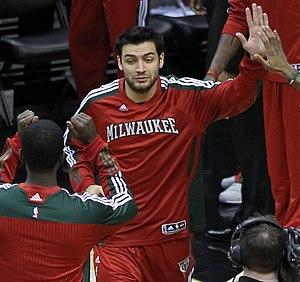
Carlos Delfino, né le 29 août 1982 à Santa Fe, est un joueur argentin de basket-ball, évoluant au poste d'arrière ou d'ailier. Delfino a aussi la nationalité italienne.